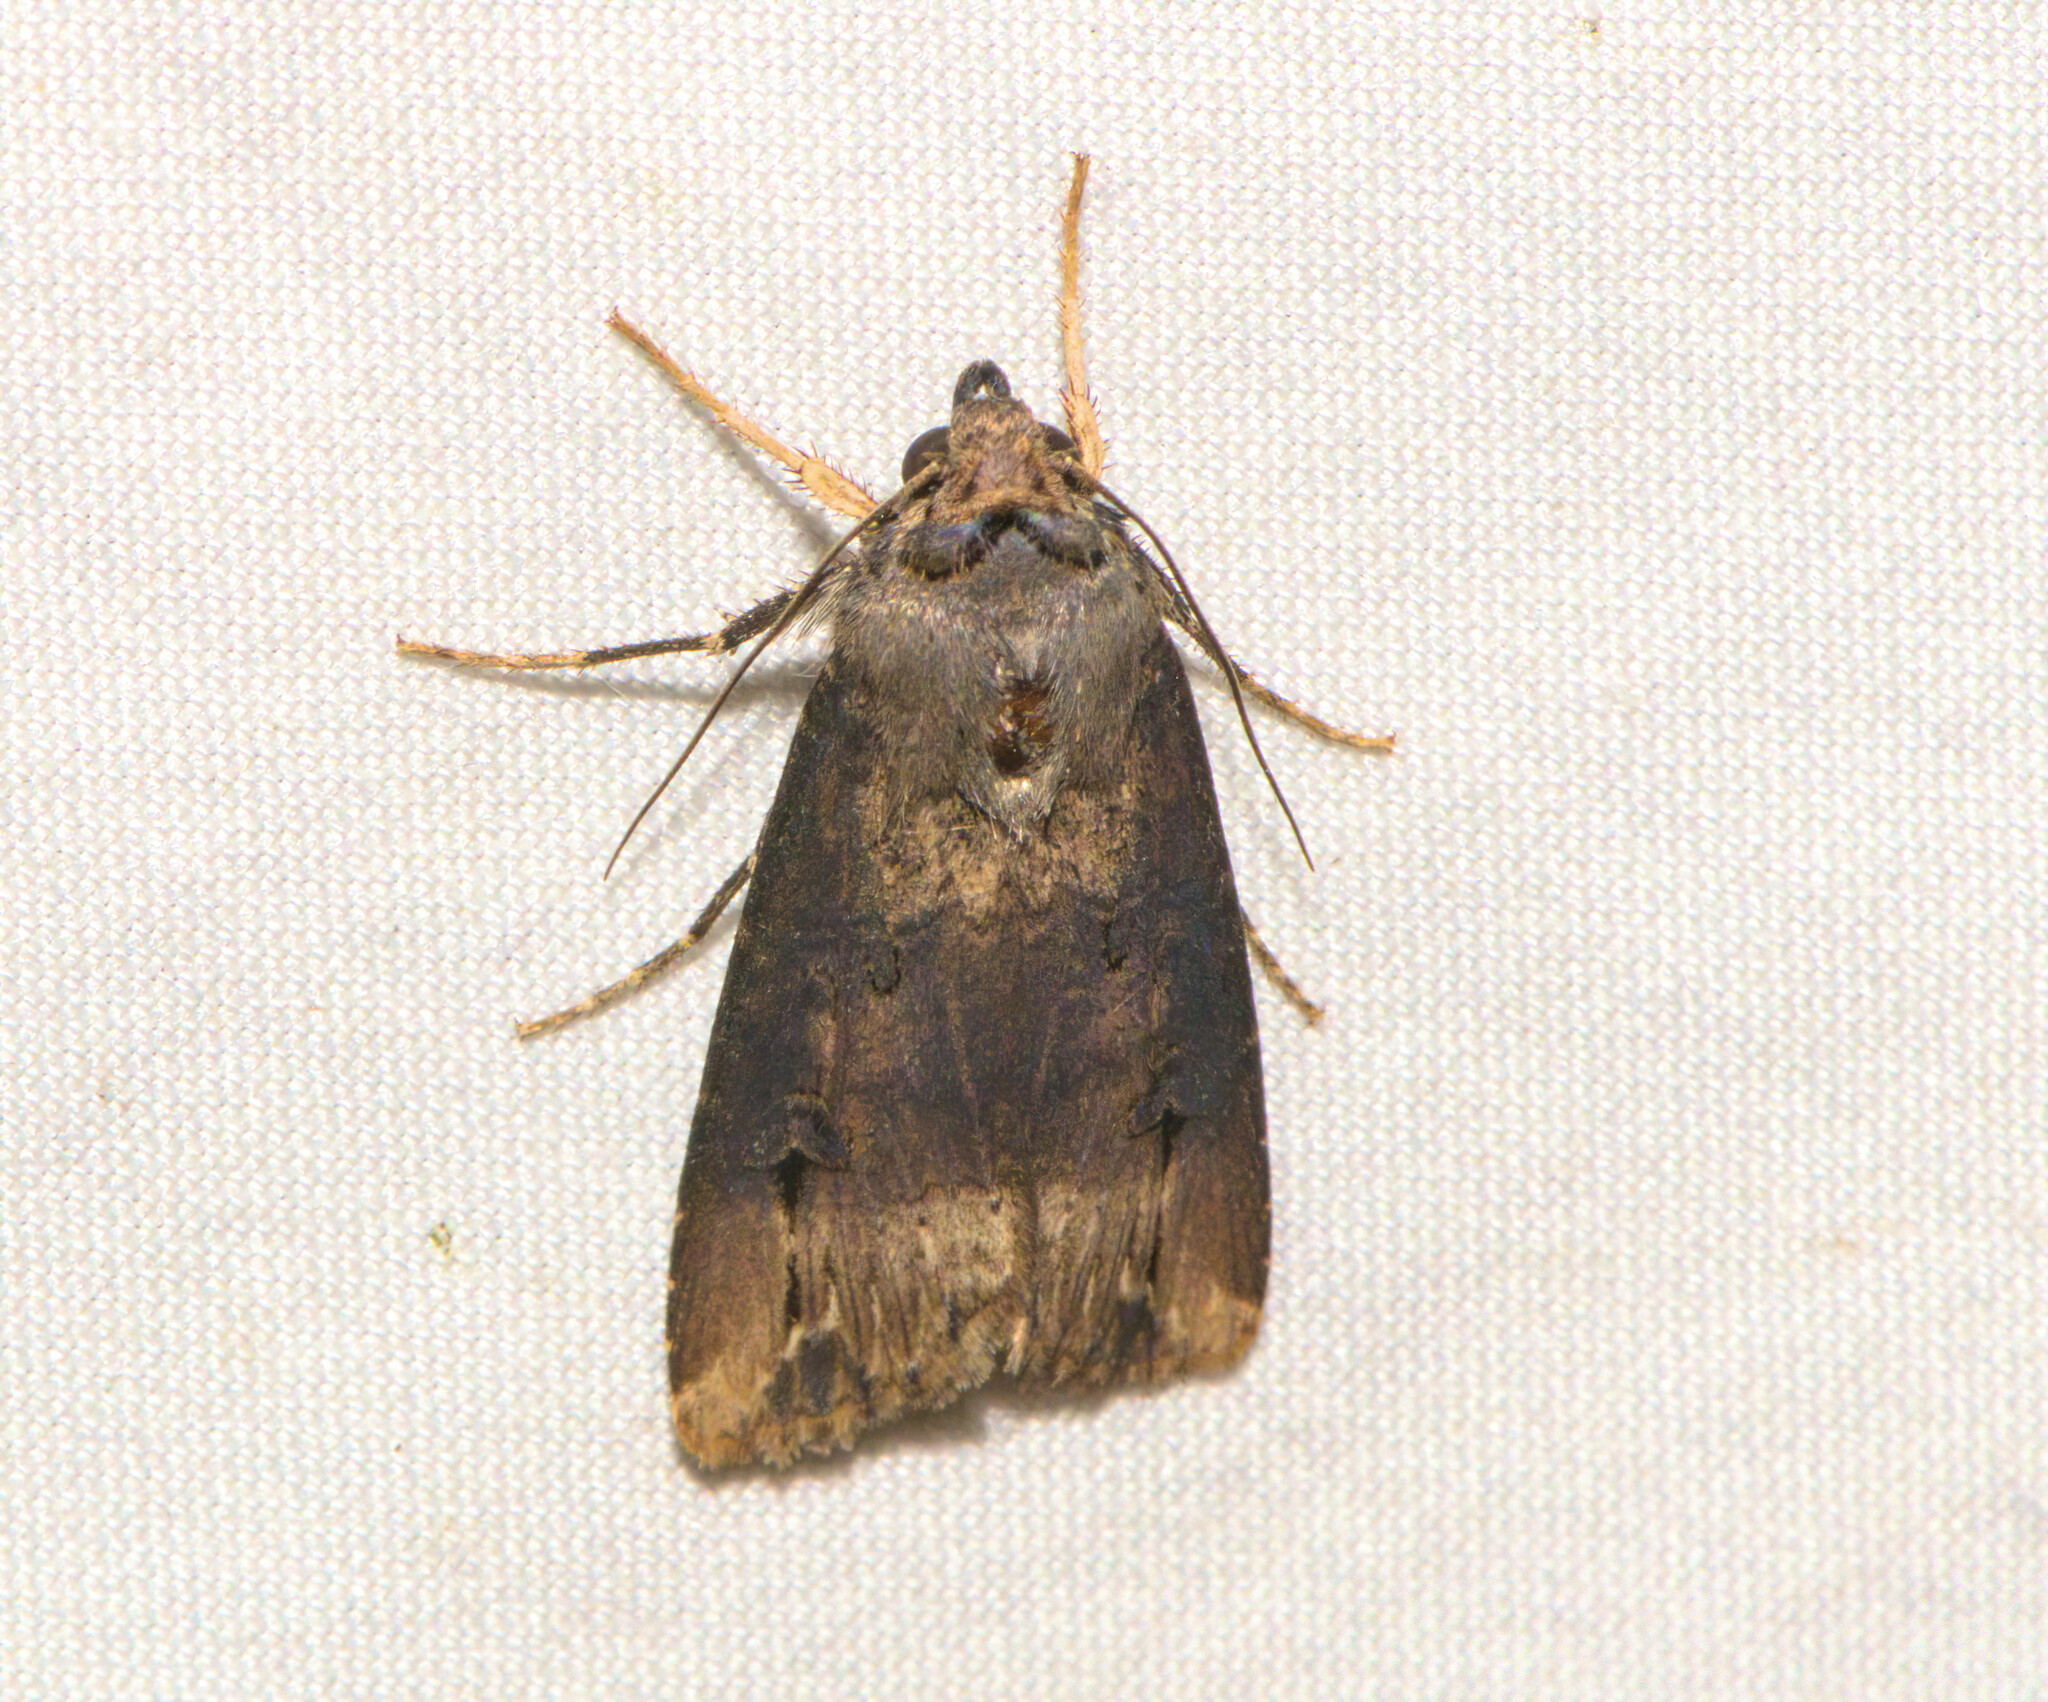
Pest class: cutworms